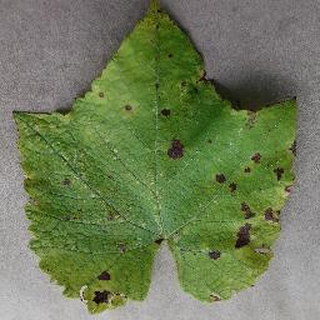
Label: grape_leaf_blight